Colorblends

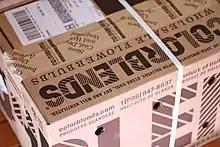
Colorblends wholesale flower bulbs cardboard box

The company's website states that Schipper & Company started in the Netherlands in 1912. Cornelis Schipper moved the company to the United States after World War II. Cornelis Nicolaas Schipper was born into a tulip farming family and emigrated to the United States in 1947. When he arrived in the United States he borrowed $1000 and purchased a car. He drove from town to town receiving orders for flower bulbs. He serviced florists and wholesale growers.